Sky position (RA, Dec in degrees): 354.028, -1.895
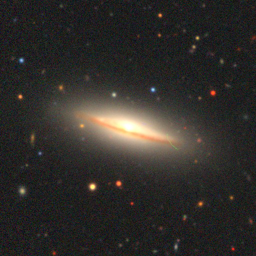
Galaxy morphology: Edge-on Galaxies with Bulge